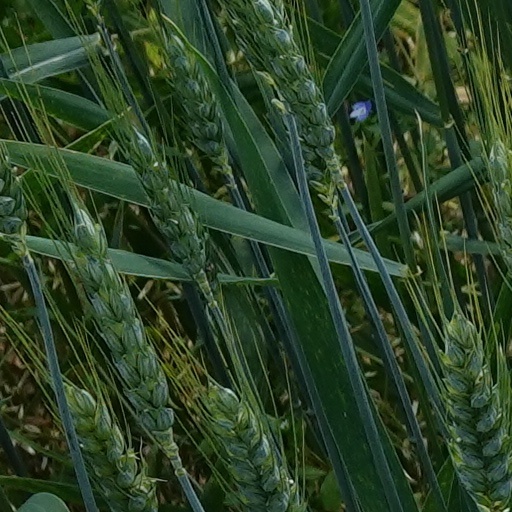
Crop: wheat